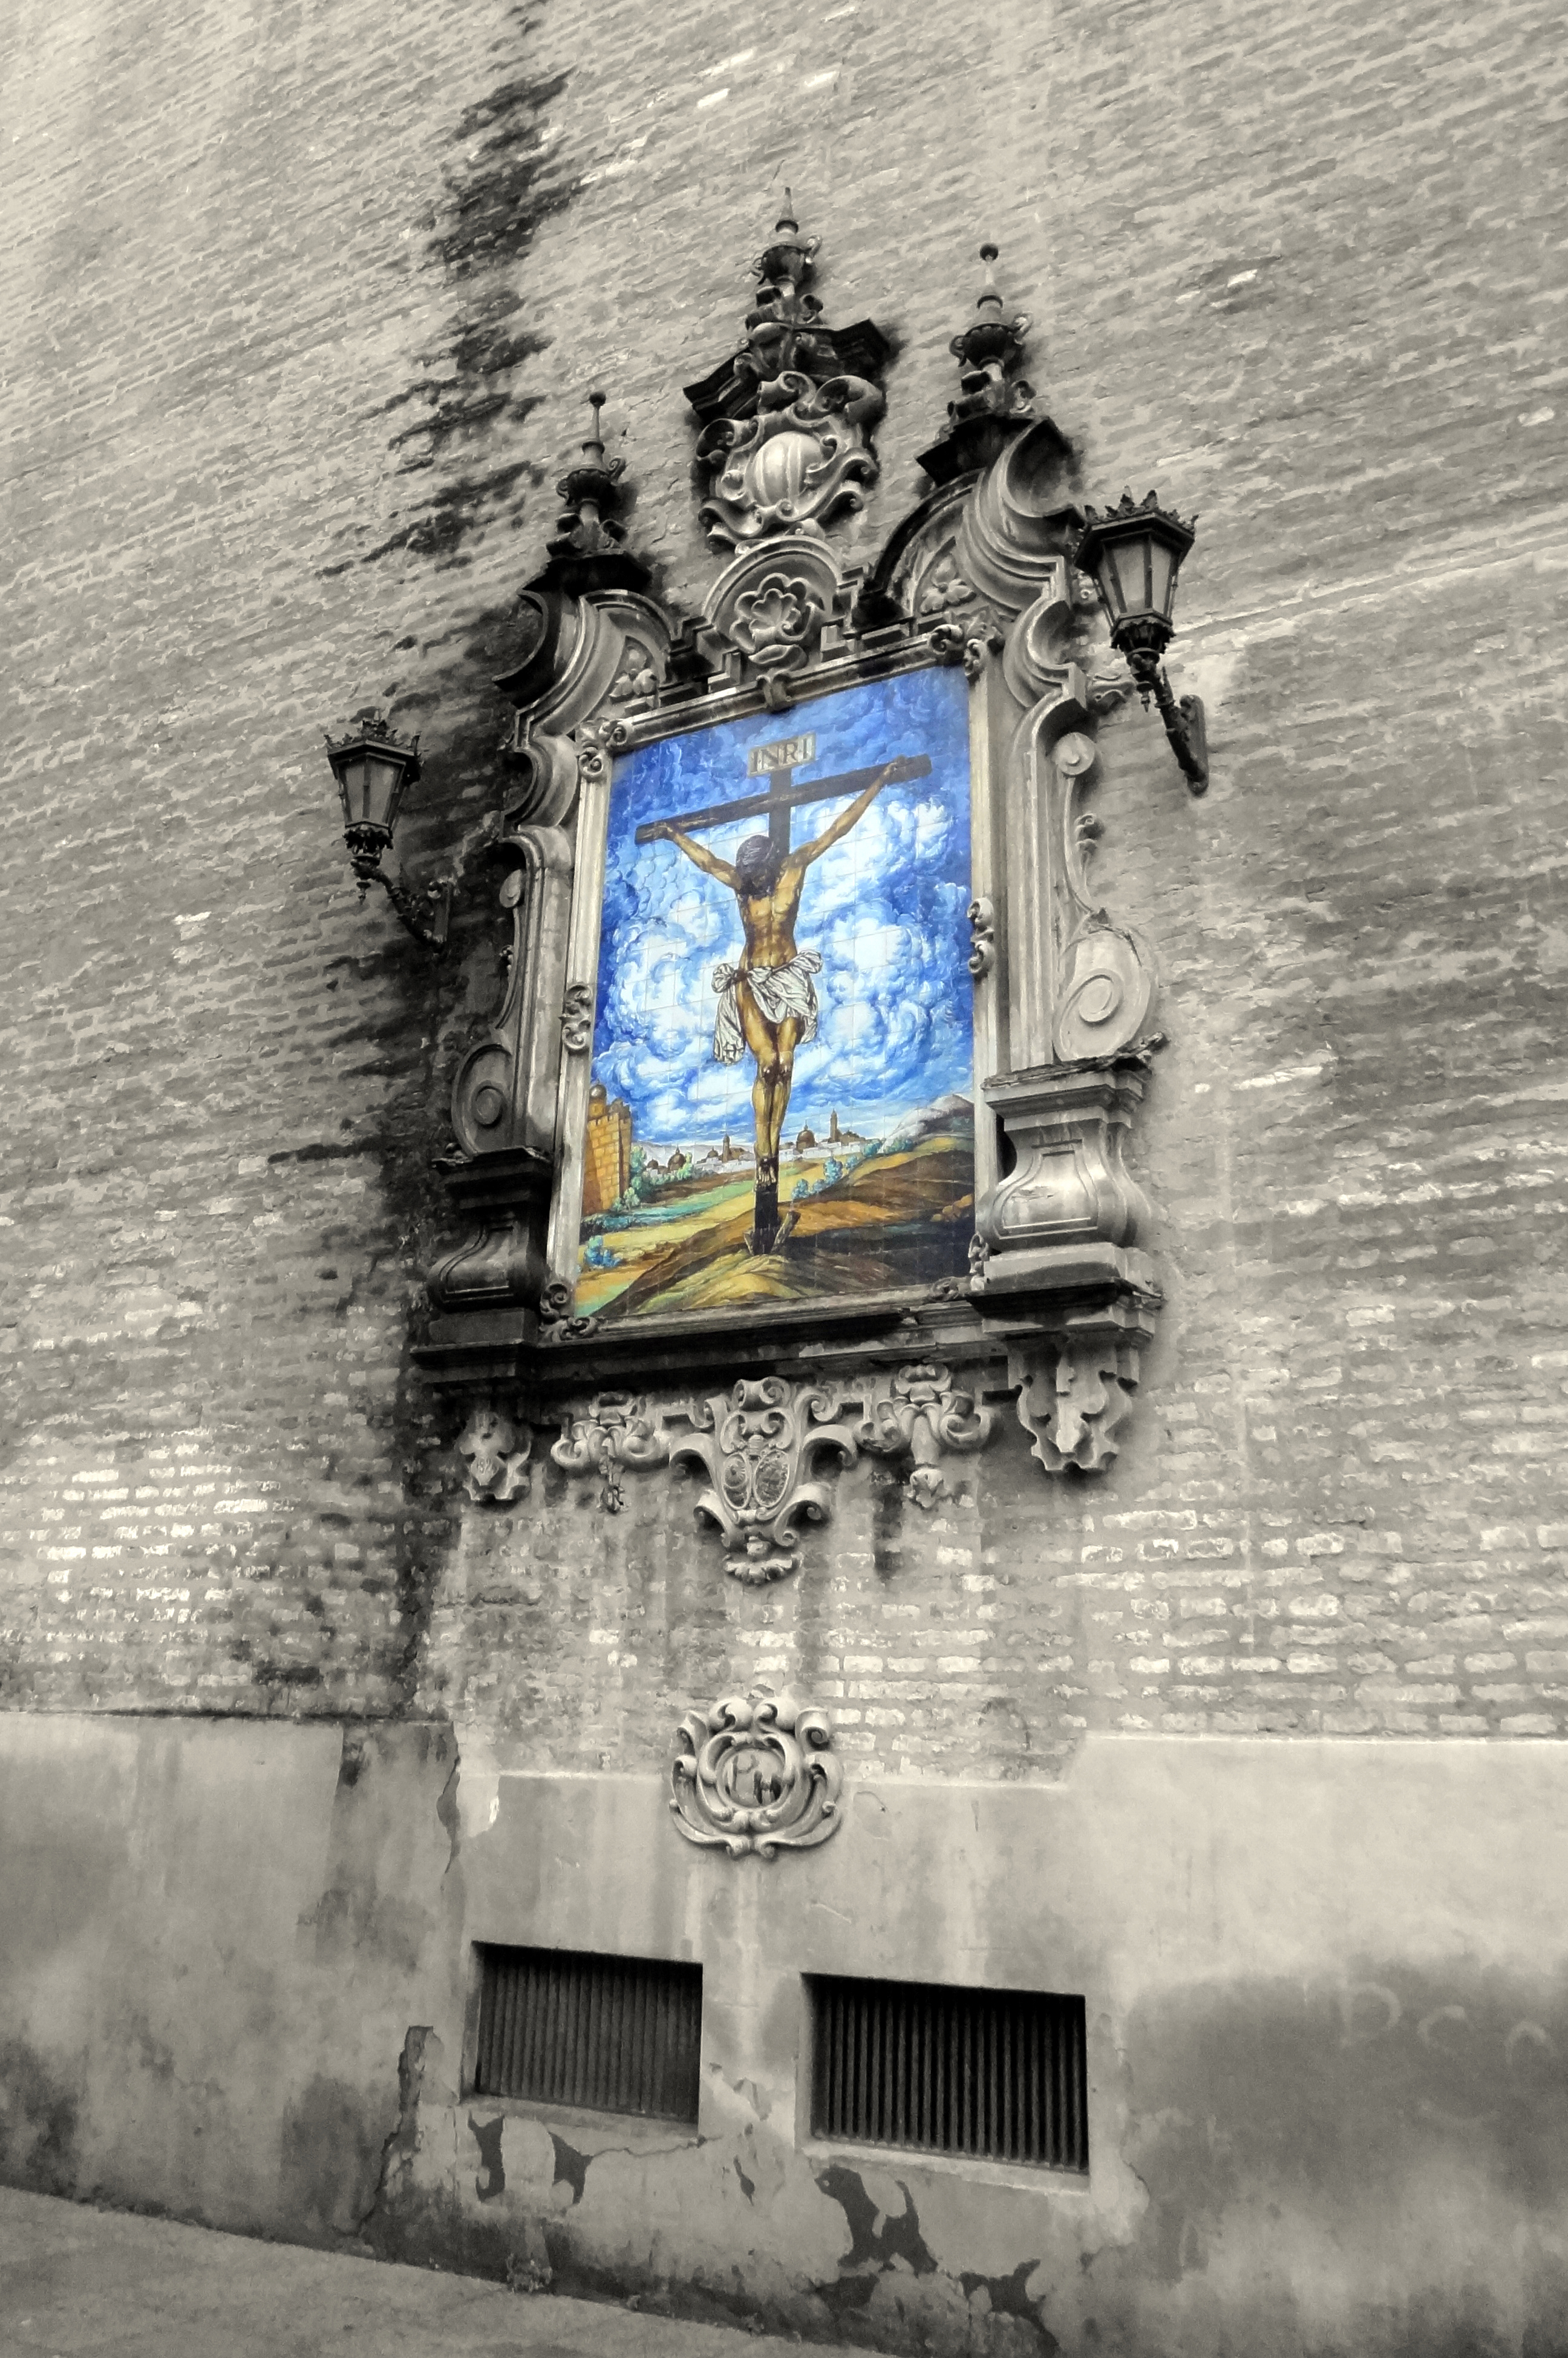
white, window, wall, color, religion, blue, black, monochrome, creativecommons, art, stock, photograph, ccby, 2d, carloszgz, cmstoolsphotoring, freeculturalworks, openlicense, freepictures, sevilla, seville, andalucia, notags